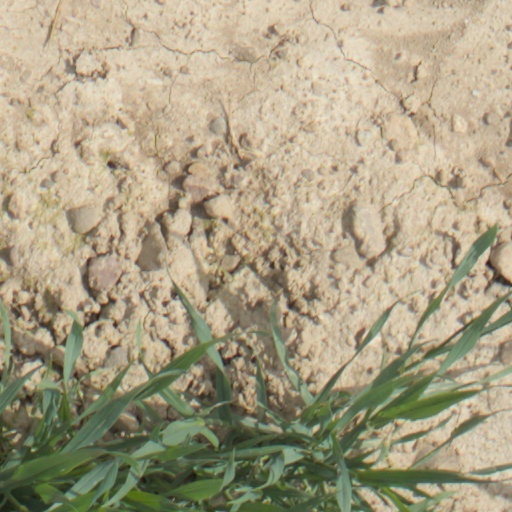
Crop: wheat